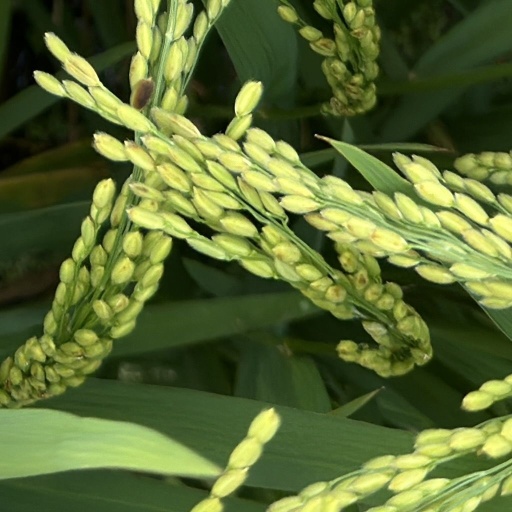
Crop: rice